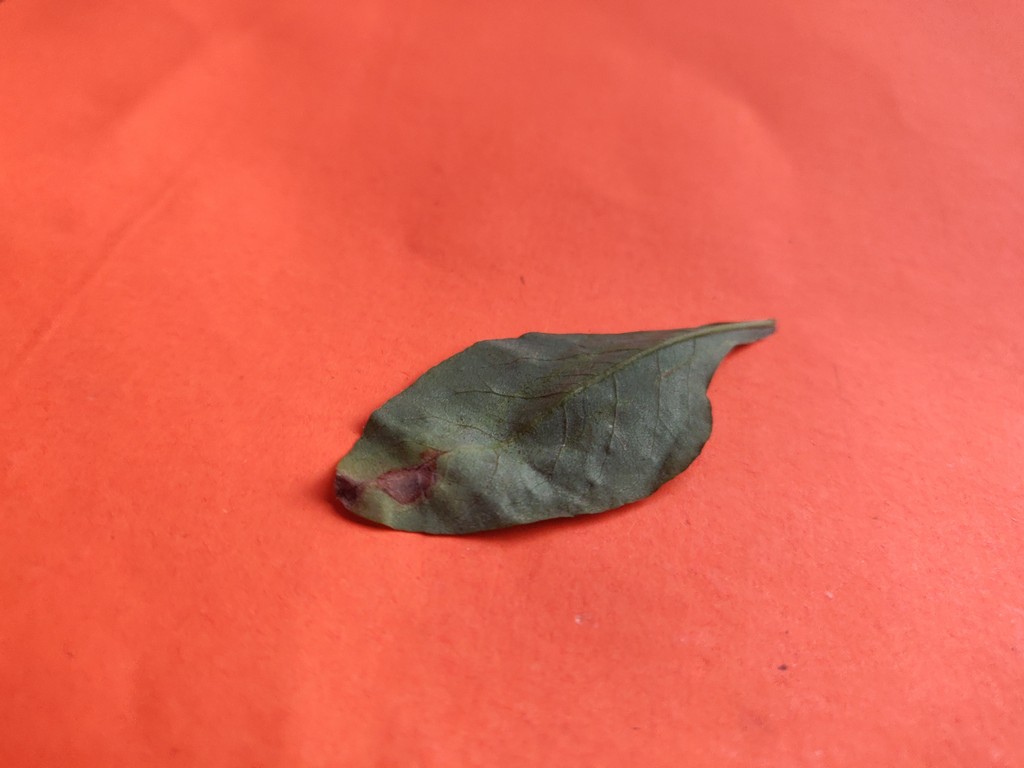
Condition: Unhealthy
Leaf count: single
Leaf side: back